Liaobatrachus

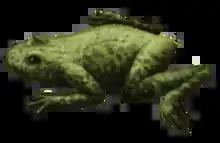
Life reconstruction

Fossil frogs are rarely found as multiple articulated skeletons, therefore the discovery of this taxon has provided important insight into anuran evolution.